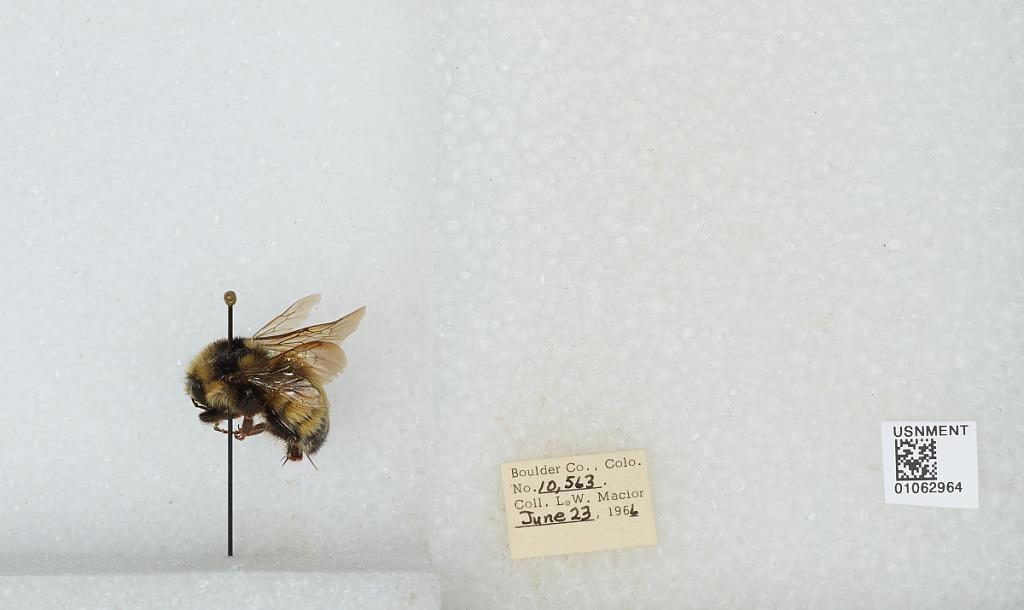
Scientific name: Bombus (Pyrobombus) bifarius Cresson
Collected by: L. Macior
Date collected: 1966-6-23
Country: United States
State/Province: Colorado
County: Boulder
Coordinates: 40.09, -105.36